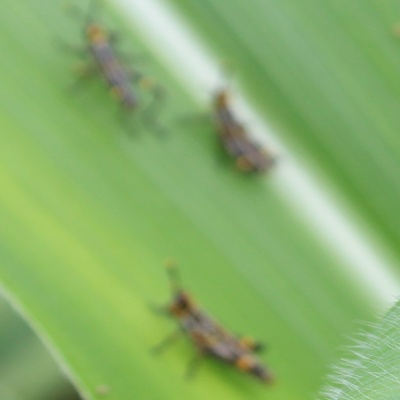
Crop: Maize
Condition: grasshoper